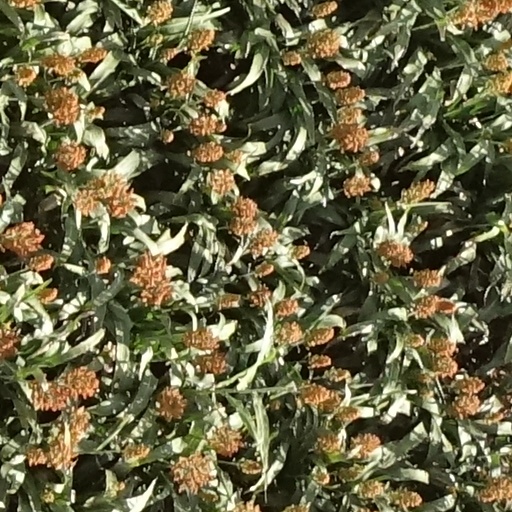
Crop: sorghum